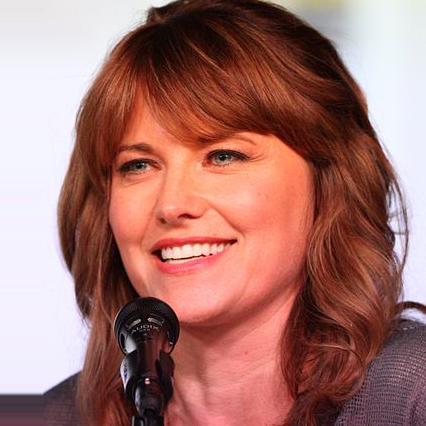
Age: 43